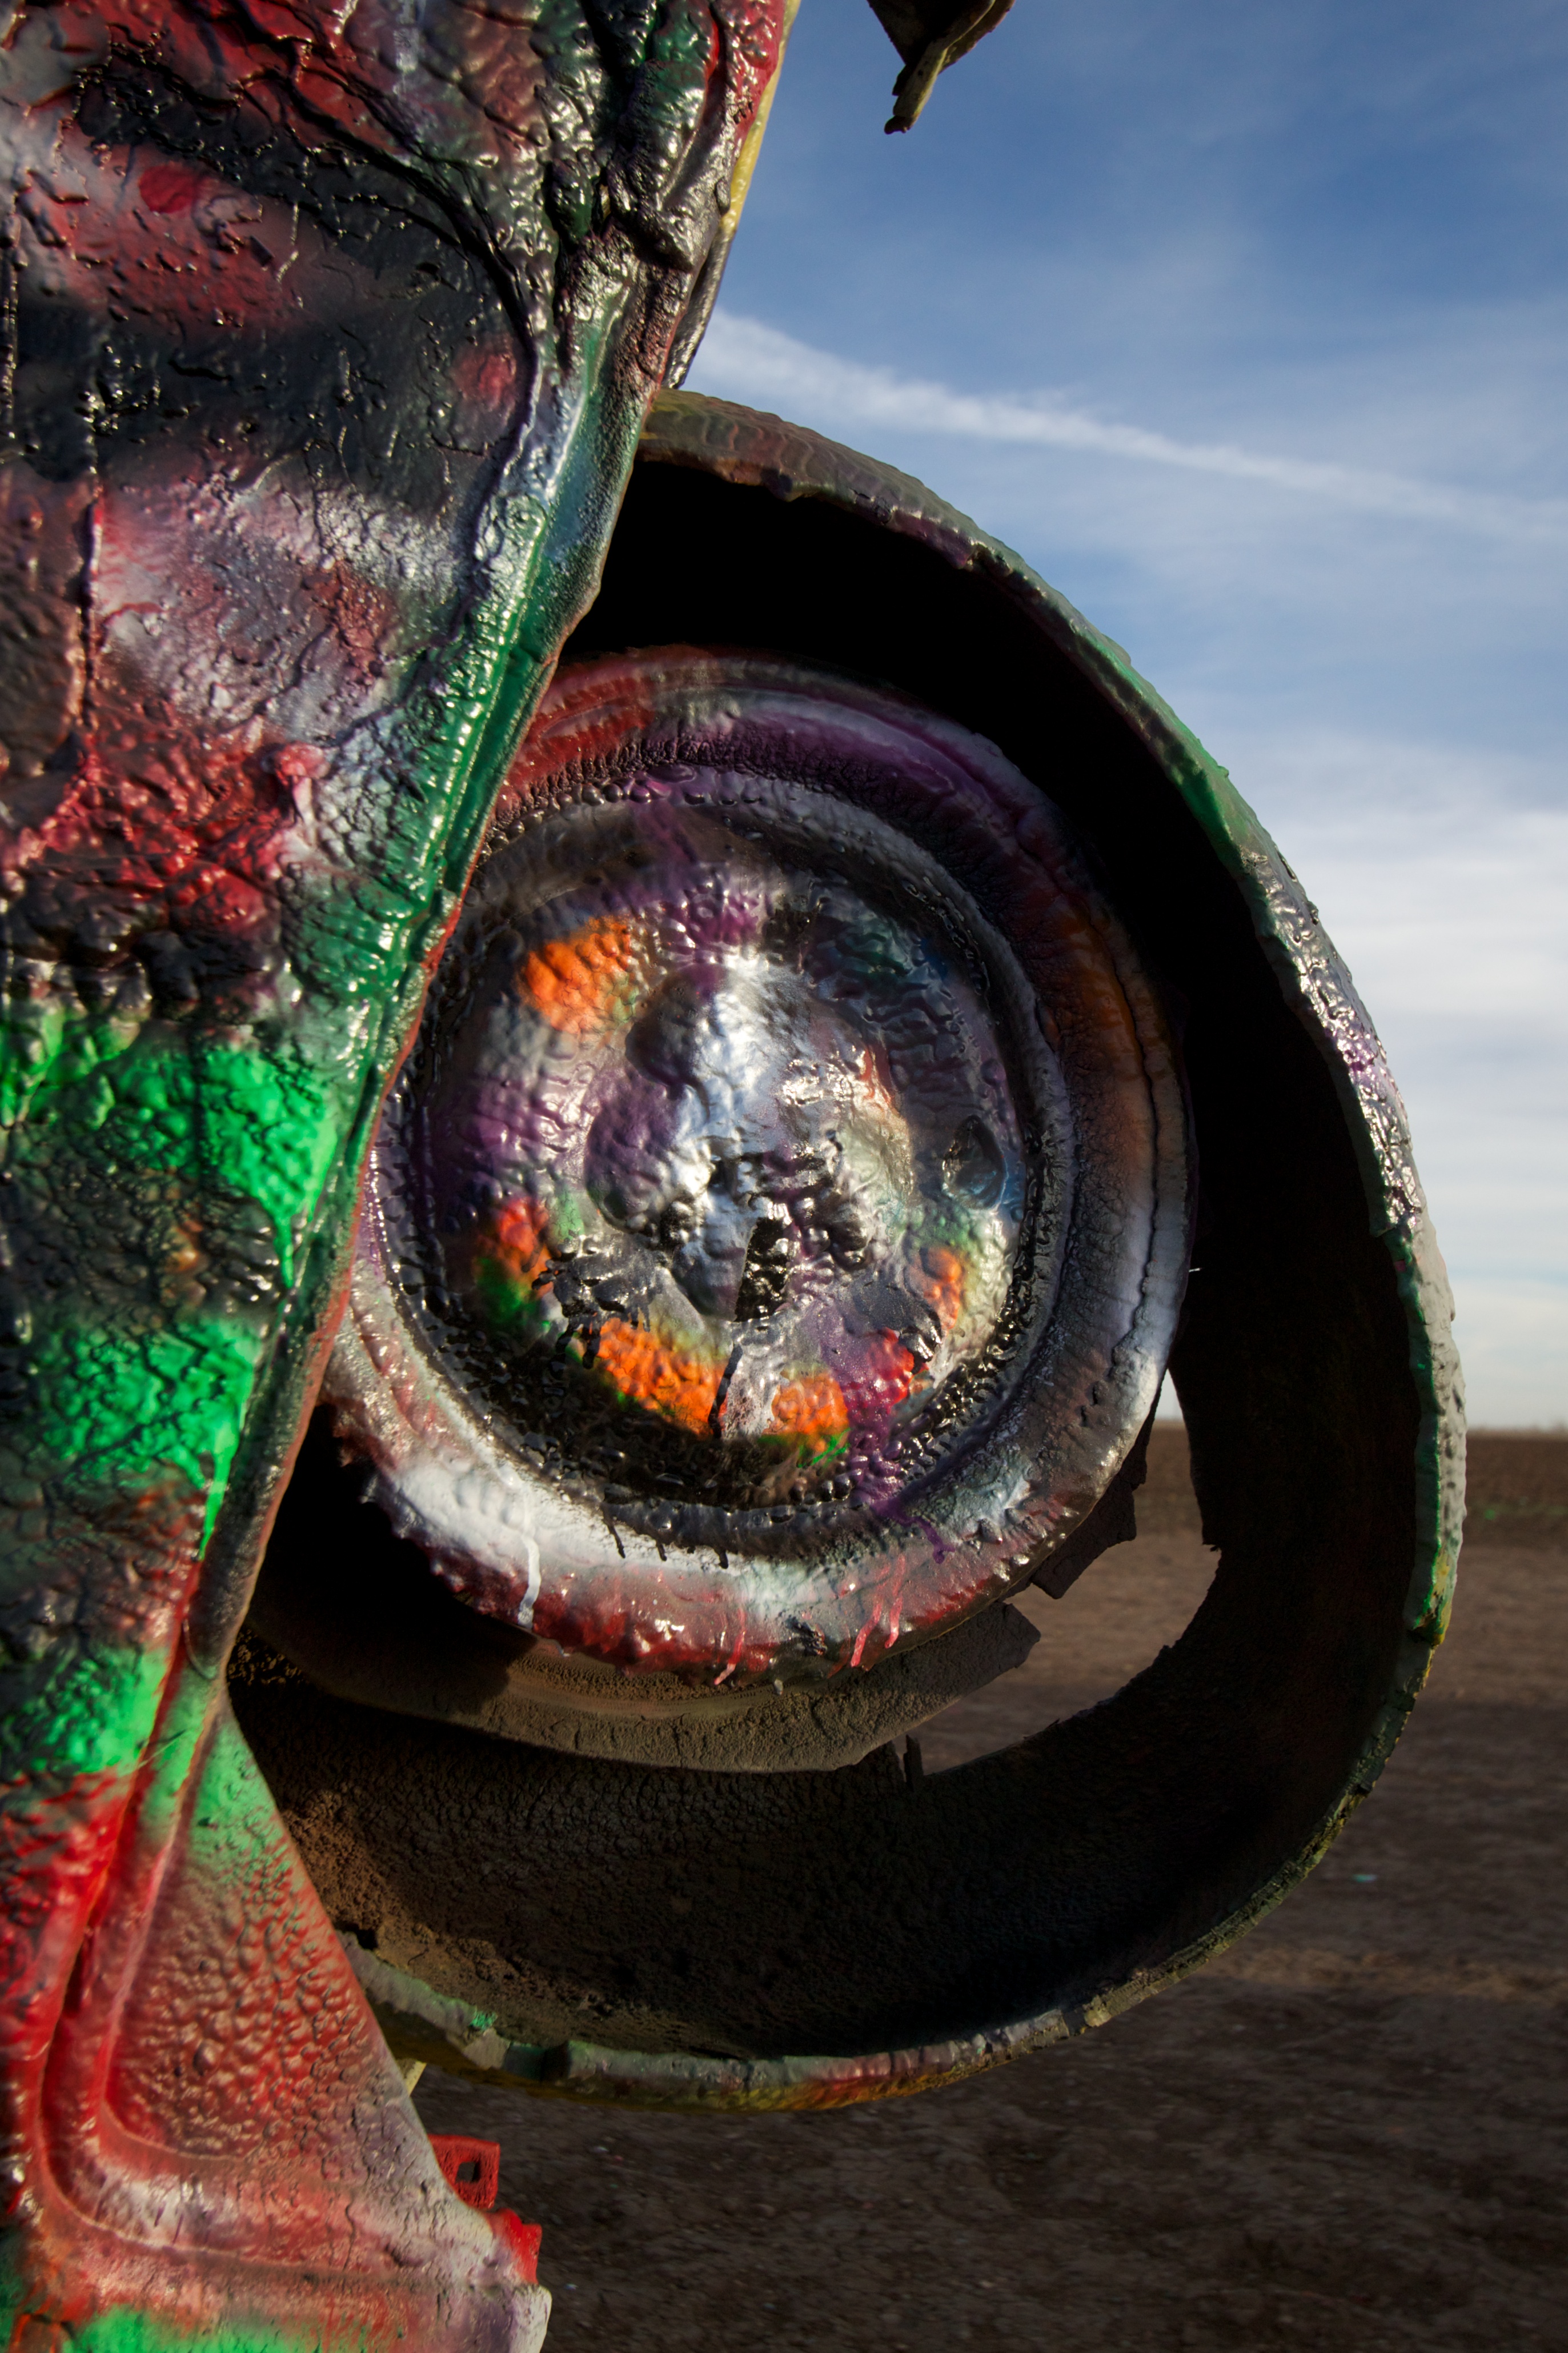
color, art, odyssey, cadillacranch, screenshot